Dual carriageway

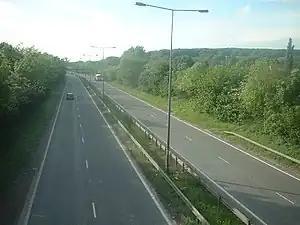
A typical British dual carriageway with central barrier on the A63 near Hull, England

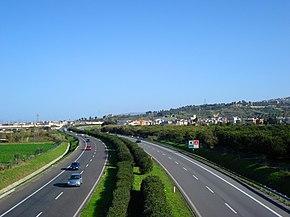
Autostrada A20 runs through the island of Sicily in Italy linking Palermo to Messina

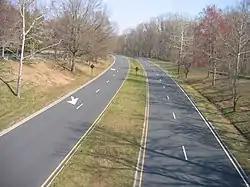
Clara Barton Parkway outside Washington, D.C.

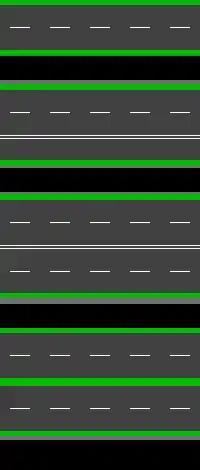
Diagram of types of road in the UK

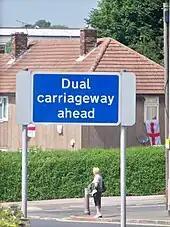
Sign informing motorists of an upcoming section of dual carriageway in Seacroft, Leeds

A dual carriageway (BrE) or a divided highway (AmE) is a class of highway with carriageways for traffic travelling in opposite directions separated by a central reservation (BrE) or median (AmE). Roads with two or more carriageways which are designed to higher standards with controlled access are generally classed as motorways, freeways, etc., rather than dual carriageways.